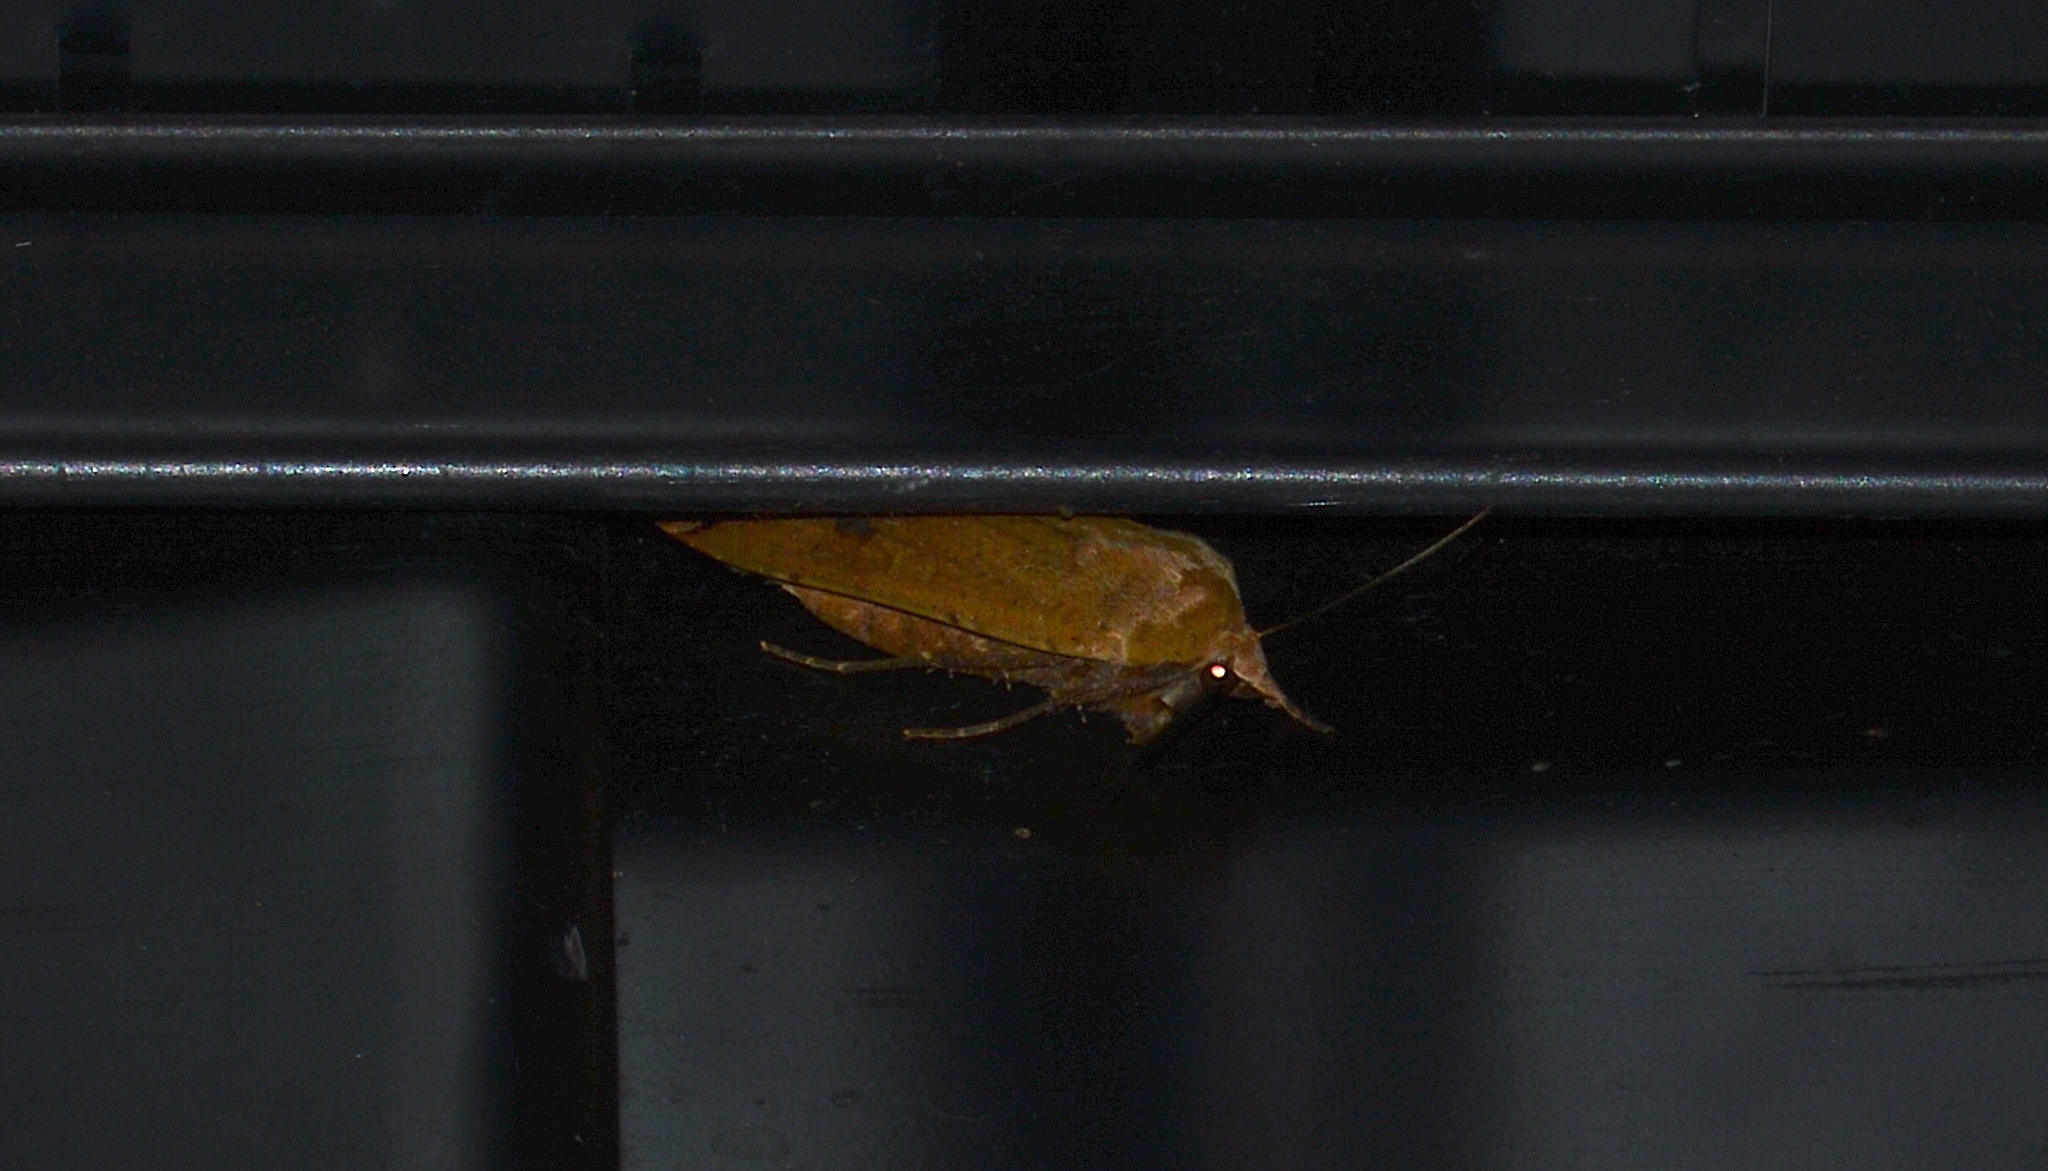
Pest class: cutworms